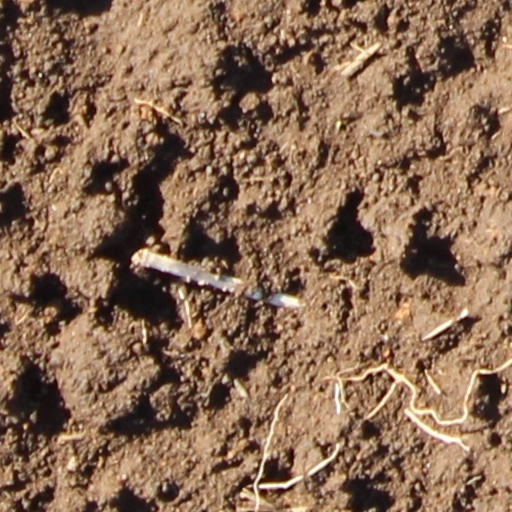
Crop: wheat